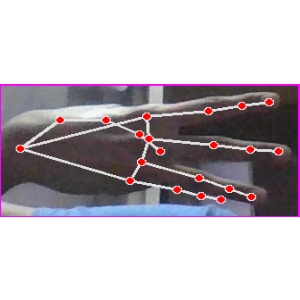
अक्षर: भ